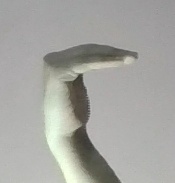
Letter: haa